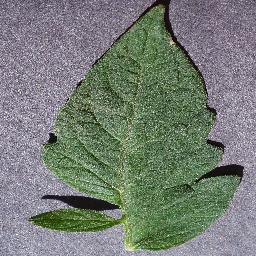
Label: Tomato___healthy